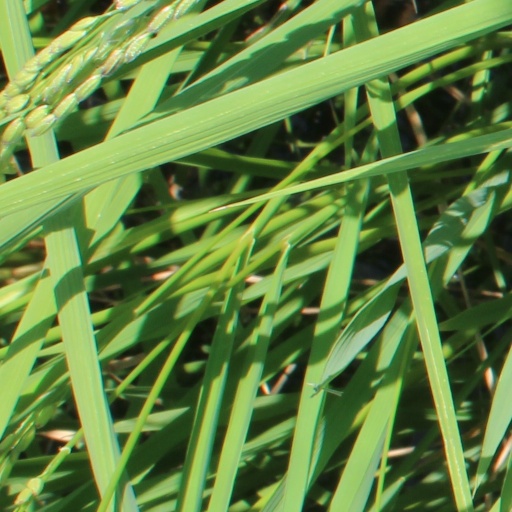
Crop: rice